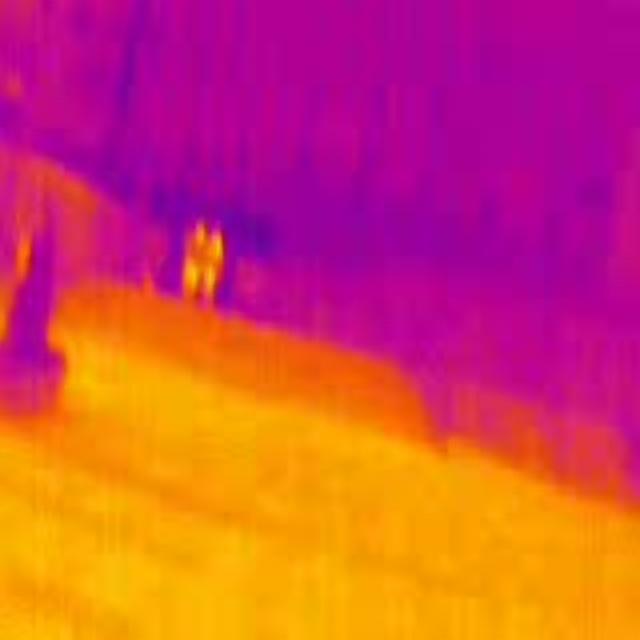
Detected objects:
label: person
label: person